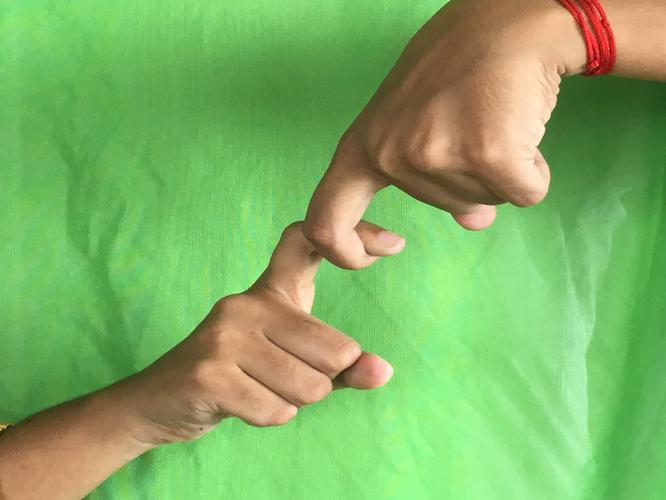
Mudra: Pasha
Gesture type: double_hand